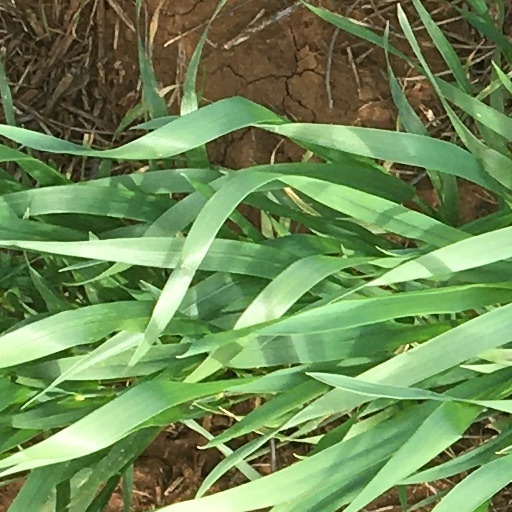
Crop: wheat